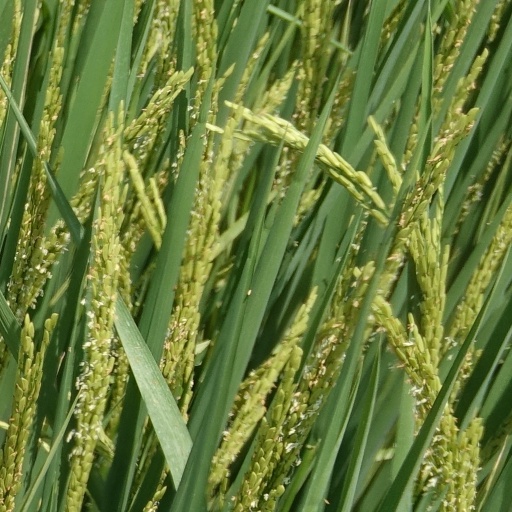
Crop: rice